Masculinizing hormone therapy

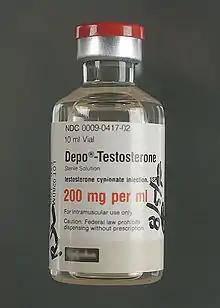
Testosterone cypionate, a medication used in masculinizing hormone therapy.

Testosterone patches, creams, and gels are available. Both approximate normal physiological levels of testosterone better than the higher peaks associated with injection. Both can cause local skin irritation (more so with the patches).